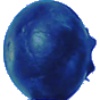
Label: Huckleberry 1